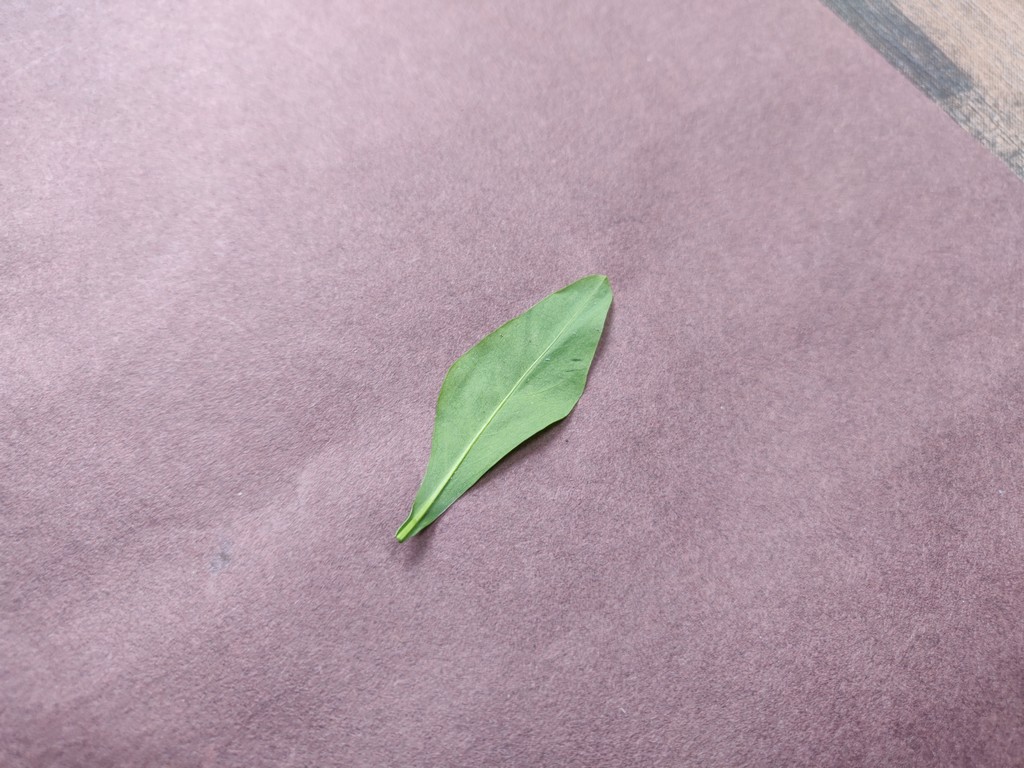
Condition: Healthy
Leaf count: single
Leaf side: back